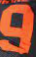
Number: 9